Characterization of nanoparticles

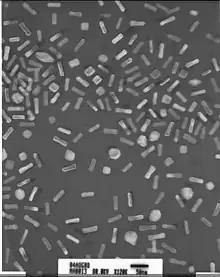
A greyscale electron micrograph of nanoparticles of different sizes and shapes

The characterization of nanoparticles is a branch of nanometrology that deals with the characterization, or measurement, of the physical and chemical properties of nanoparticles.. Nanoparticles measure less than 100 nanometers in at least one of their external dimensions, and are often engineered for their unique properties. Nanoparticles are unlike conventional chemicals in that their chemical composition and concentration are not sufficient metrics for a complete description, because they vary in other physical properties such as size, shape, surface properties, crystallinity, and dispersion state.